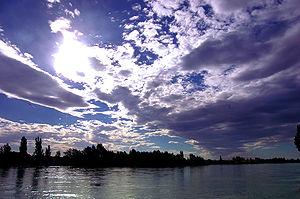
Choele Choel est une ville d'Argentine, chef-lieu du